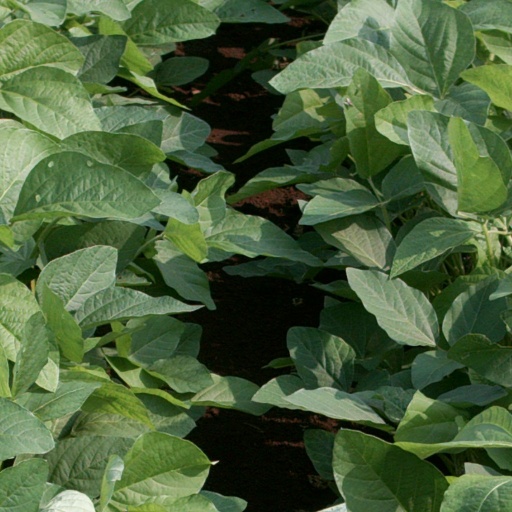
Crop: soybean